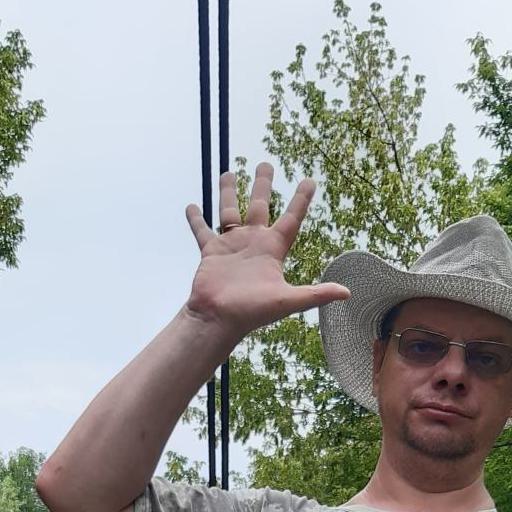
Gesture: palm